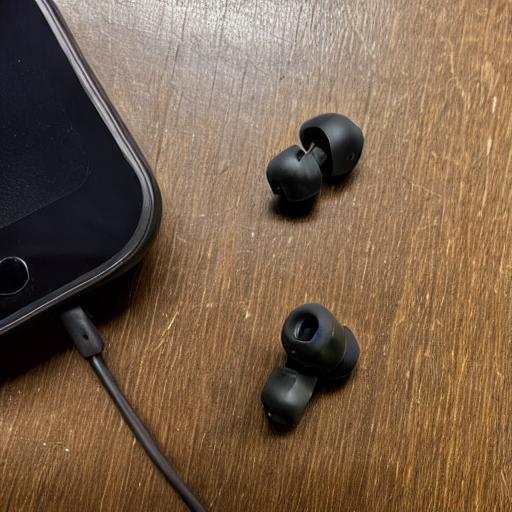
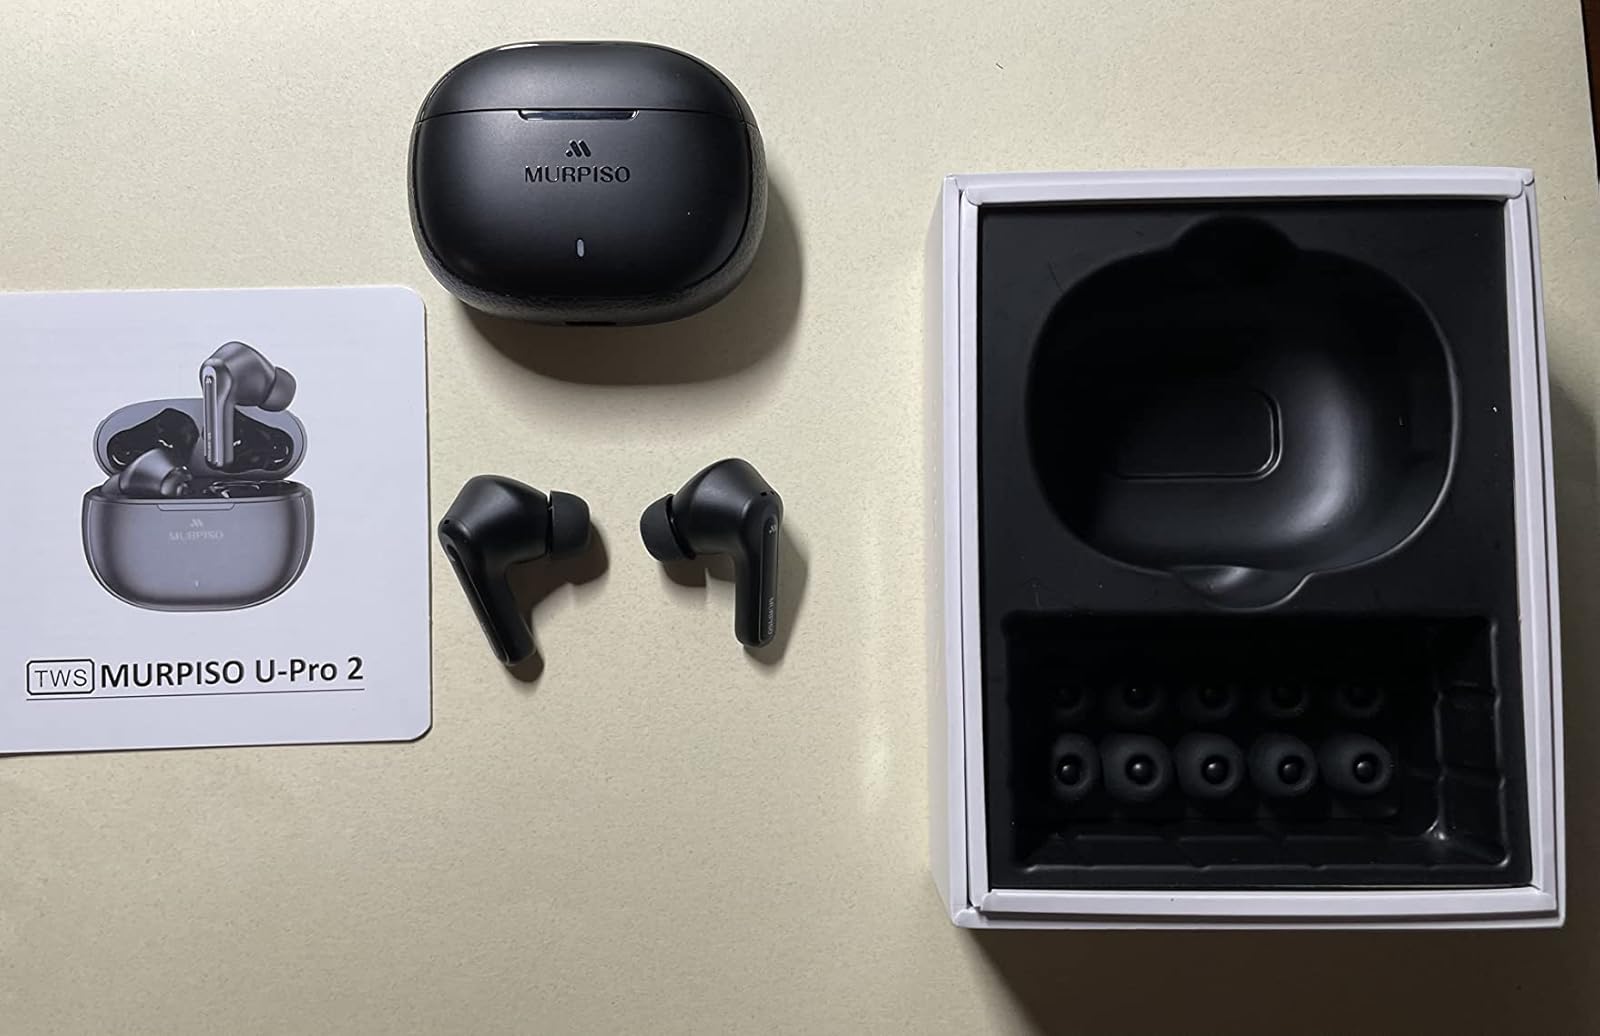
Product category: earbuds
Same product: no